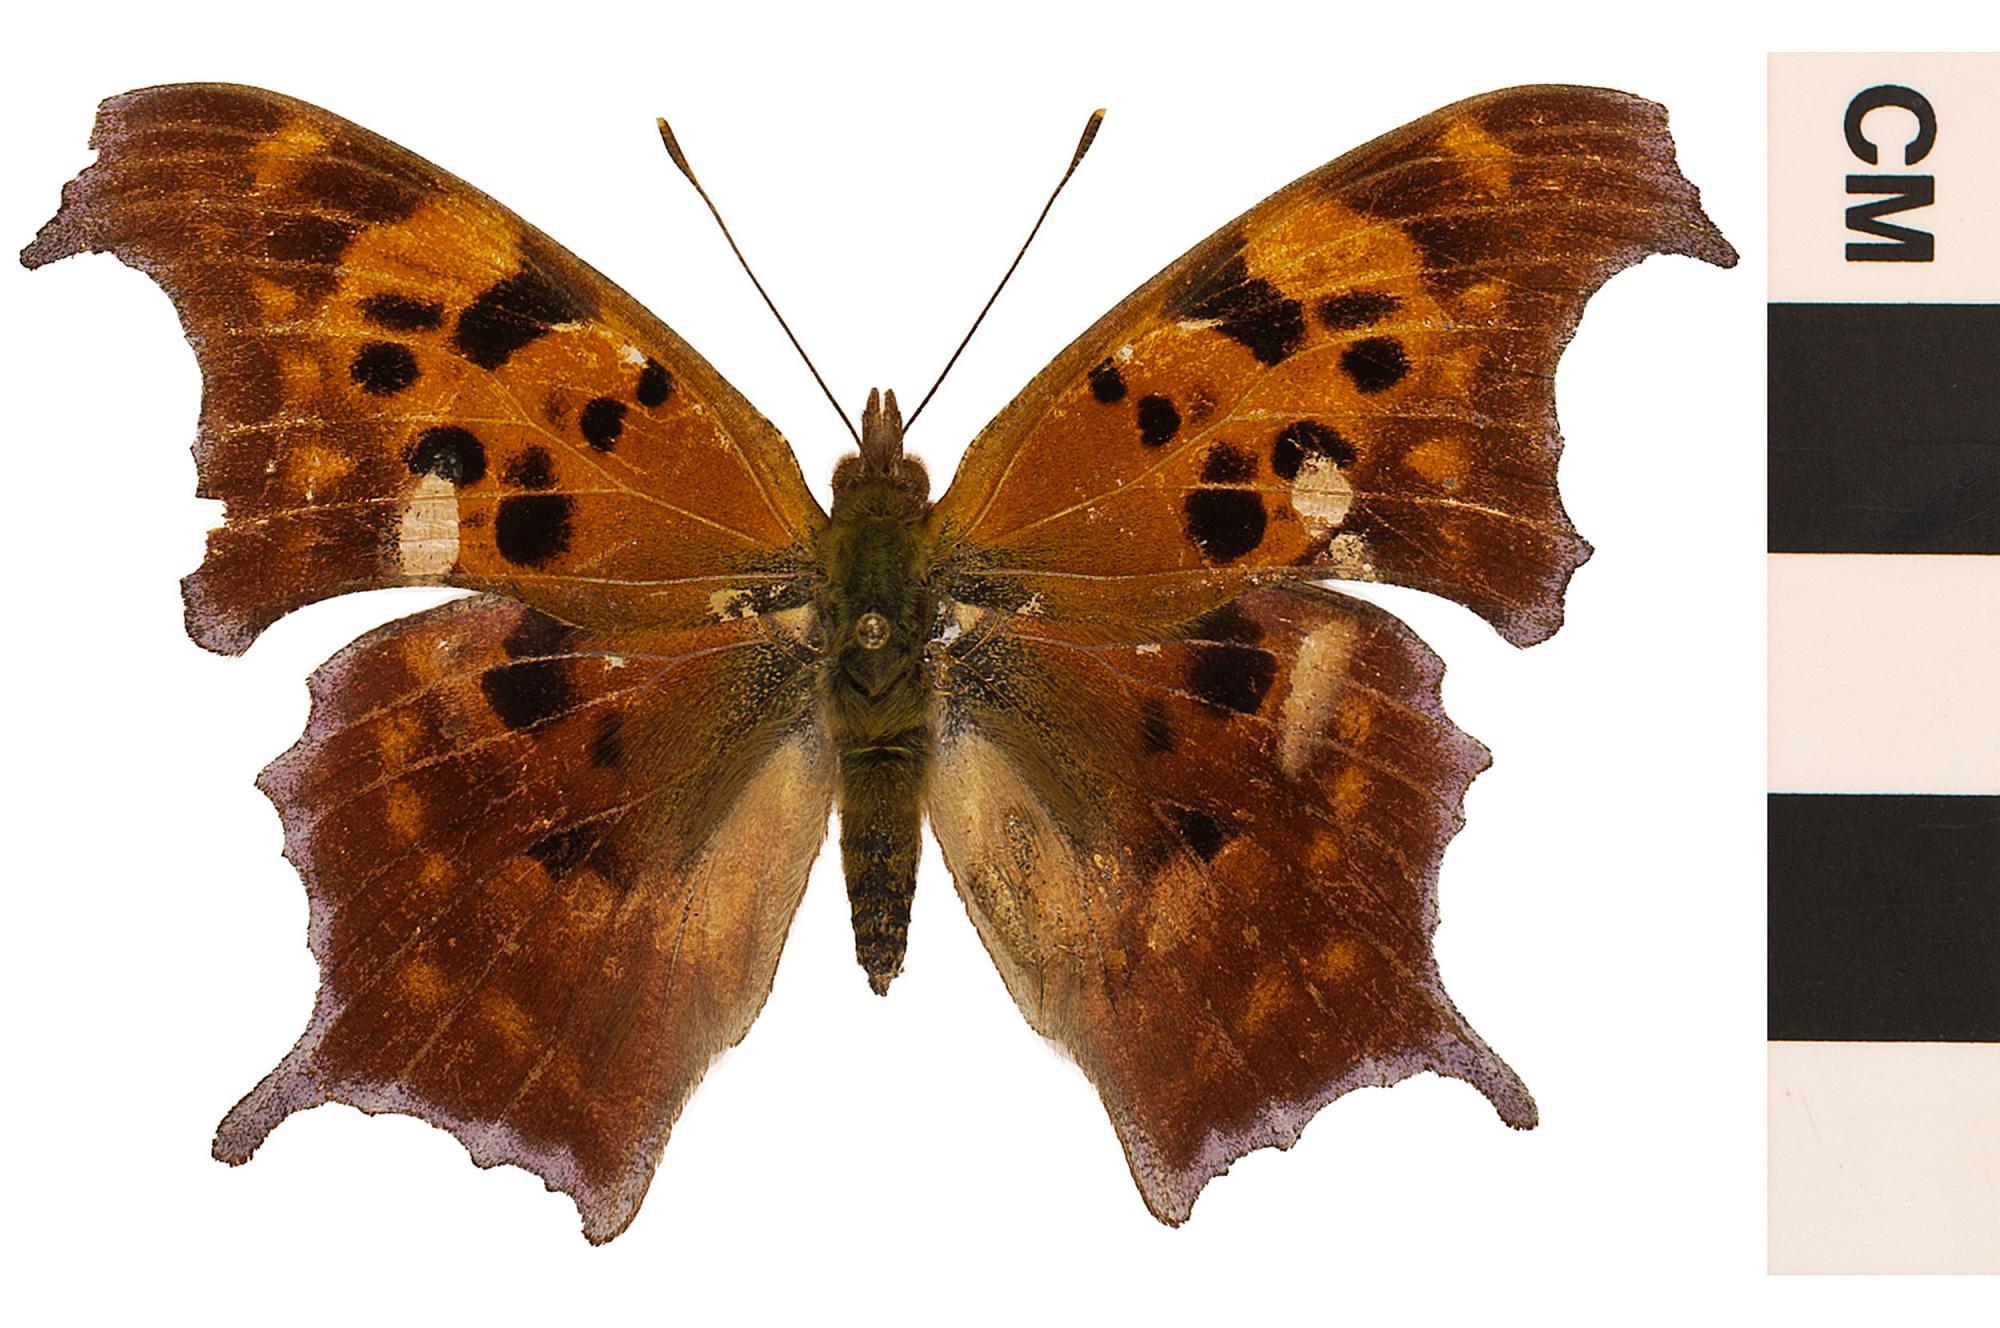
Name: Question Mark
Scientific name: Polygonia interrogationis
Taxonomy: Animalia, Arthropoda, Hexapoda, Insecta, Lepidoptera, Nymphalidae
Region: US Mid Atlantic (PA, NJ, MD, DE, DC, VA, WV)
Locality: Zipcode 21229, North America, United States, Maryland, Baltimore County
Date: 1972